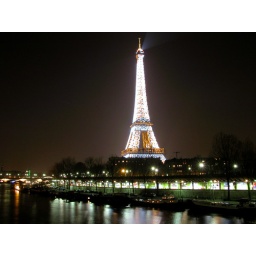
Eiffel tower by night from Bir Hakeim bridge